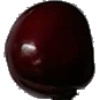
Label: Cherry 1